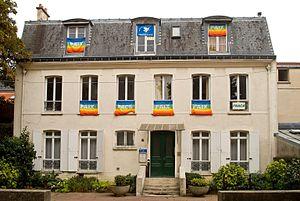
La Maison des associations et de la culture de paix à Villejuif (Val-de-Marne).
Villejuif est une commune française située dans le département du Val-de-Marne en région Île-de-France.